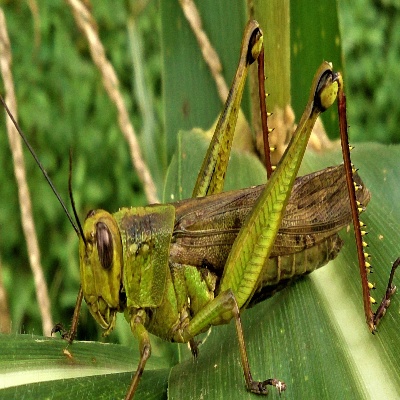
Crop: Maize
Condition: grasshoper